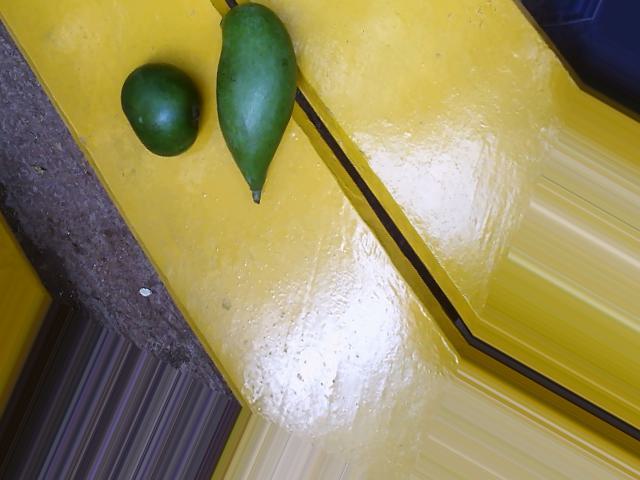
Label: Raw_Mango